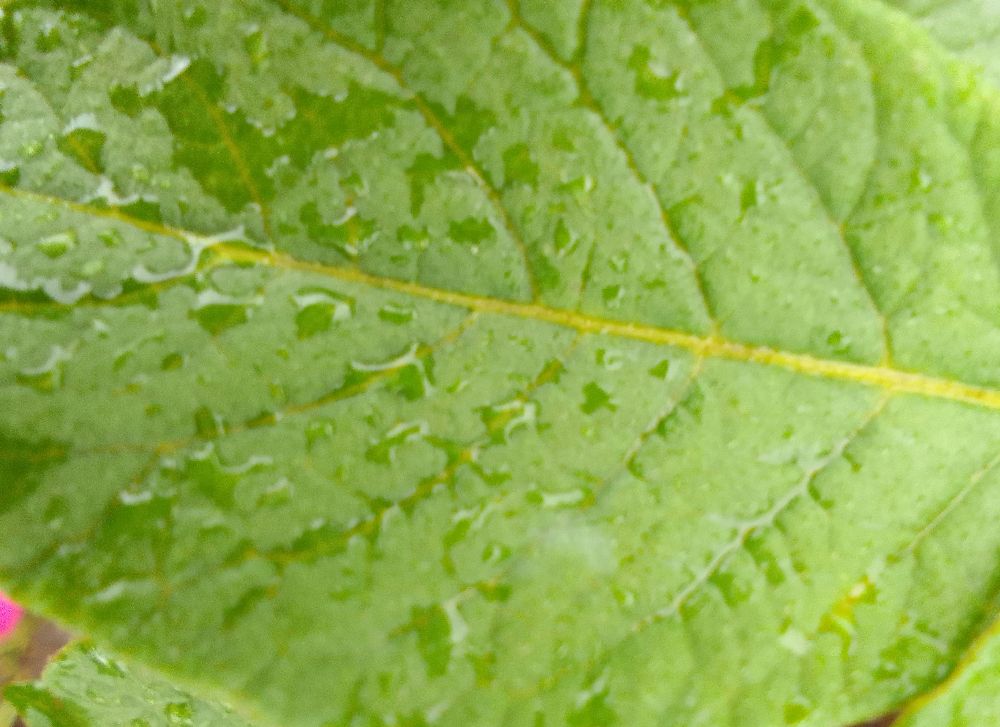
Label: Healthy